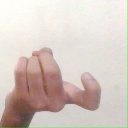
अक्षर: ज